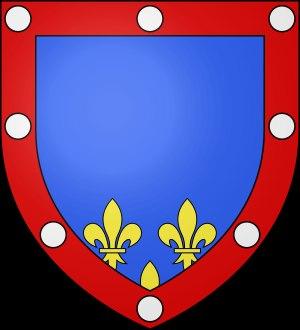
- Originaire de Creissels ou Creyssel nom ancien commune française de l’Aveyron -